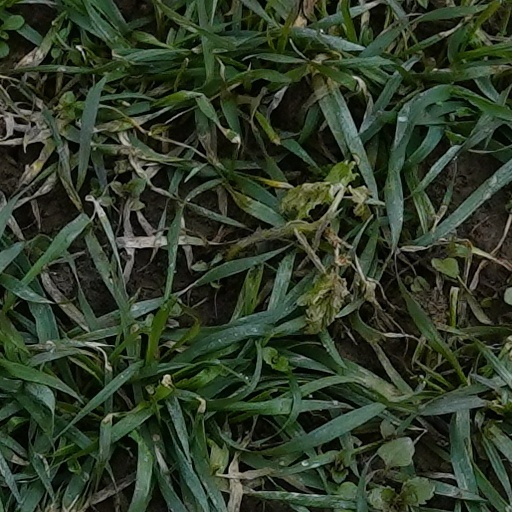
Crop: wheat